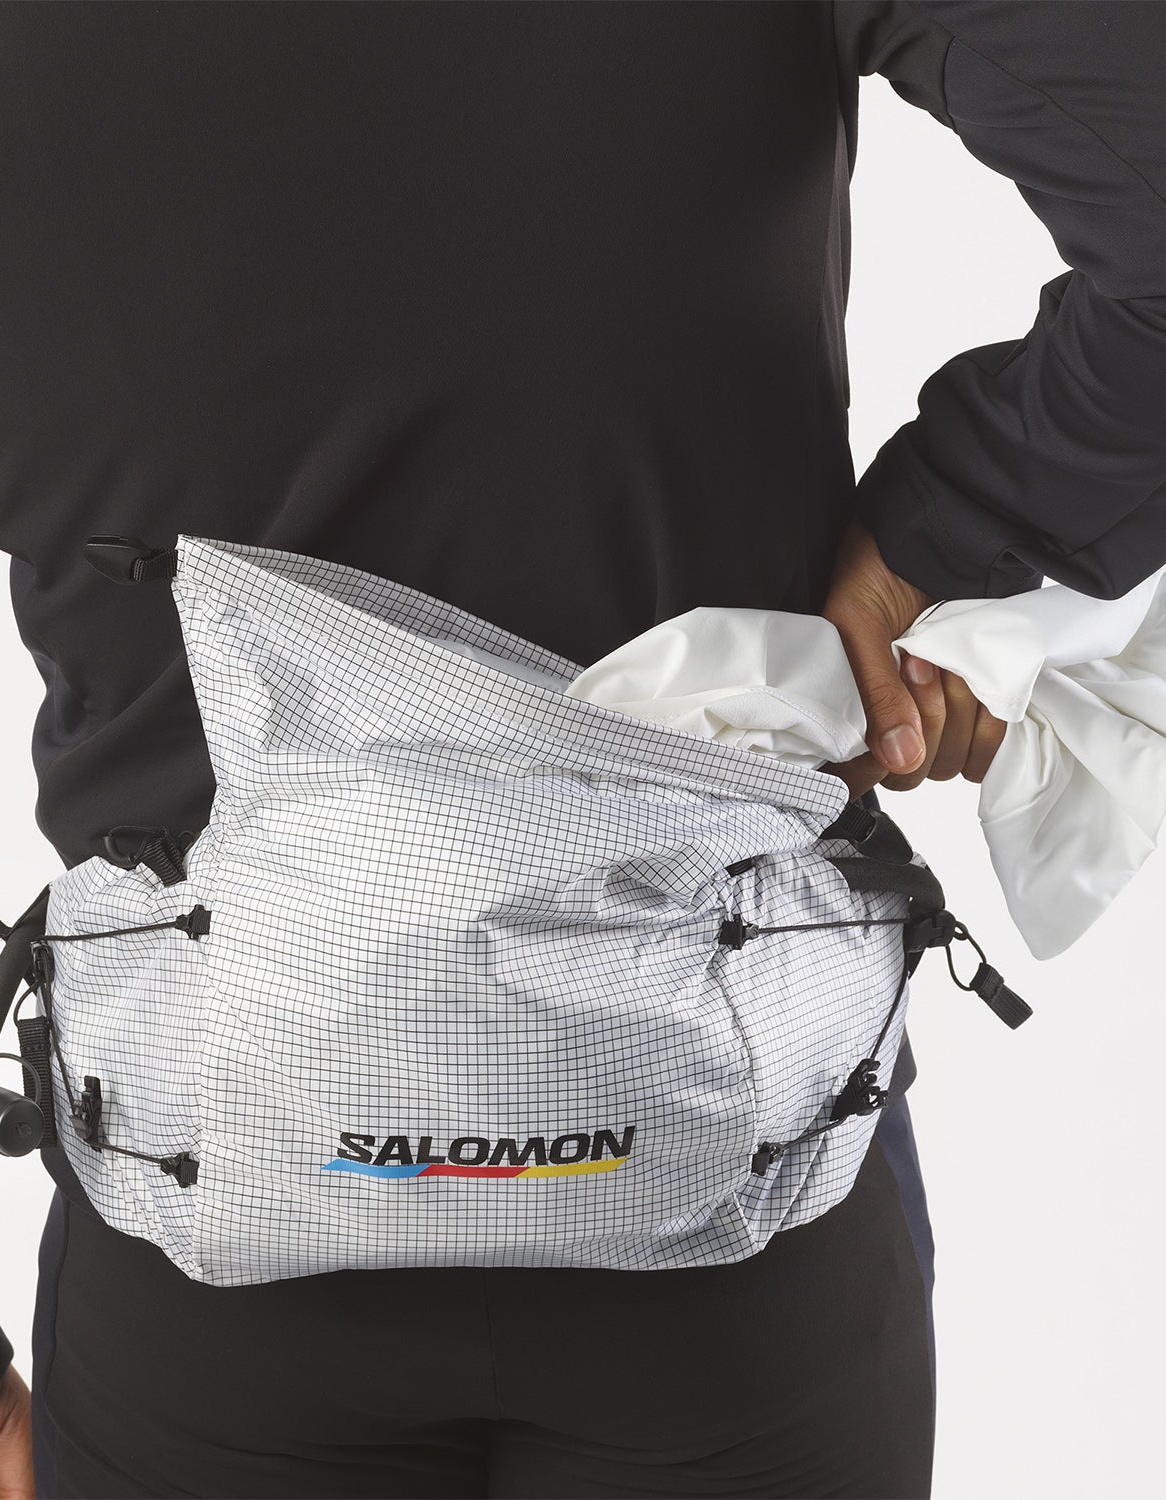
Cross Season Waist Race Flag
CROSS SEASON BLADDER RACE FLAG is a bold, multi-sports hydration homage to Samlomon's racing origins. A protective membrane and sealed waterproof compartment keeps stuff safe and stable even when temperatures plummet. Access to essentials is quick and simple even with gloves thanks to easy-to-grasp zips and straps. 1L Bladder and insulated hose included. Details 1 L reservoir included Main pocket with roll top closure Padded back panel Compression quick lace: This durable carbon lace is a light and fast system for compressing or expanding your pack. Reservoir compartment: This item contains an internal reservoir compartment with a hanging strap to hold the reservoir in place. Reservoir hanging system: Hanging strap holds the reservoir in place. Reservoir tube exit: Sewn-in exit port for a hydration tube. Insulated tube 1 key holder 1 zipped pocket Roll top opening Water repellent fabrics
Brand: Salomon
Category: Sporting Goods > Outdoor Recreation > Hydration System Accessories > Hydration Waist Packs